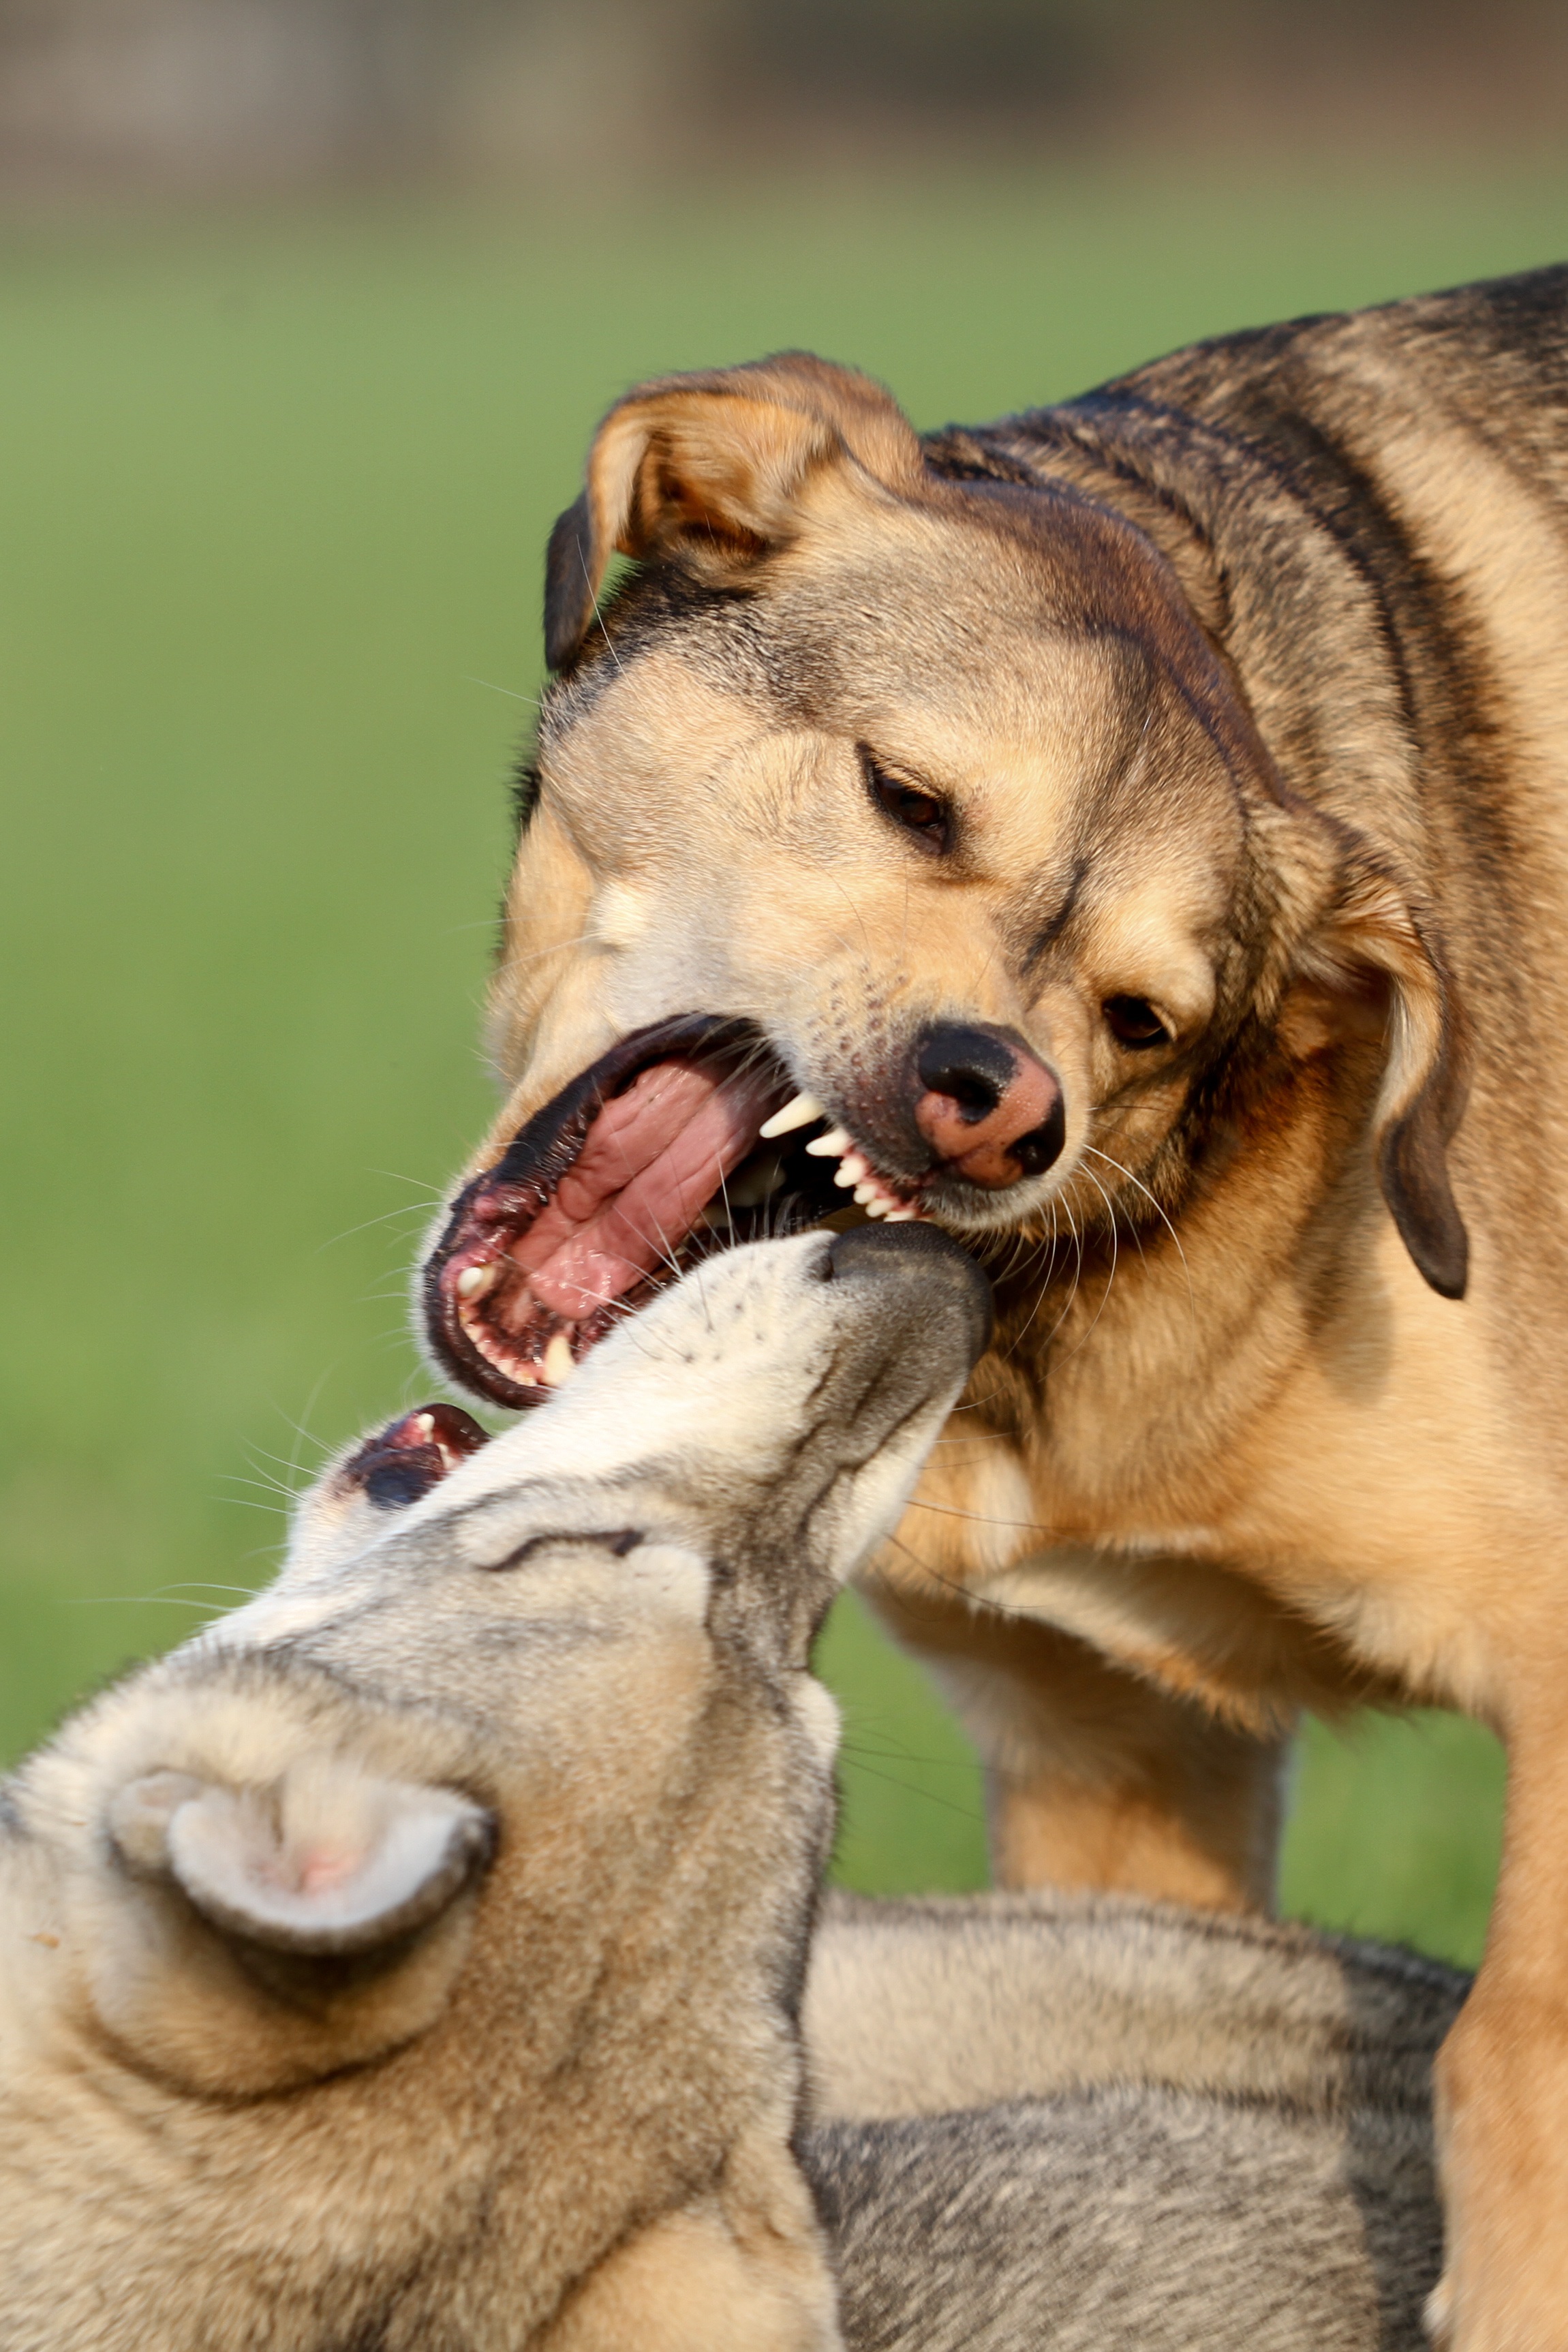
play, puppy, dog, animal, pet, mammal, yawn, fight, race, competition, dogs, mammals, tooth, animal portrait, threatening, domestic dog, order of precedence, fighting dog, shikoku, street dog, dog like mammal, saarloos wolfdog, wolfdog, czechoslovakian wolfdog